2017 Men's Hockey Africa Cup of Nations

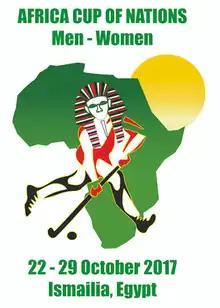

The 2017 Men's Hockey Africa Cup of Nations was the tenth edition of the Men's Hockey Africa Cup of Nations, the quadrennial international men's field hockey championship of Africa organised by the African Hockey Federation. It was held in Ismailia, Egypt from 22 to 29 October 2017.